Mabel Forrest

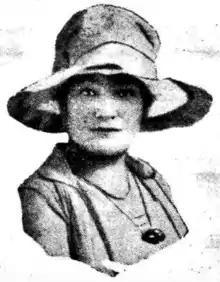
Mabel Forrest, c.1928

Helena Mabel Checkley Forrest (6 March 1872 – 18 March 1935) was an Australian writer and journalist.